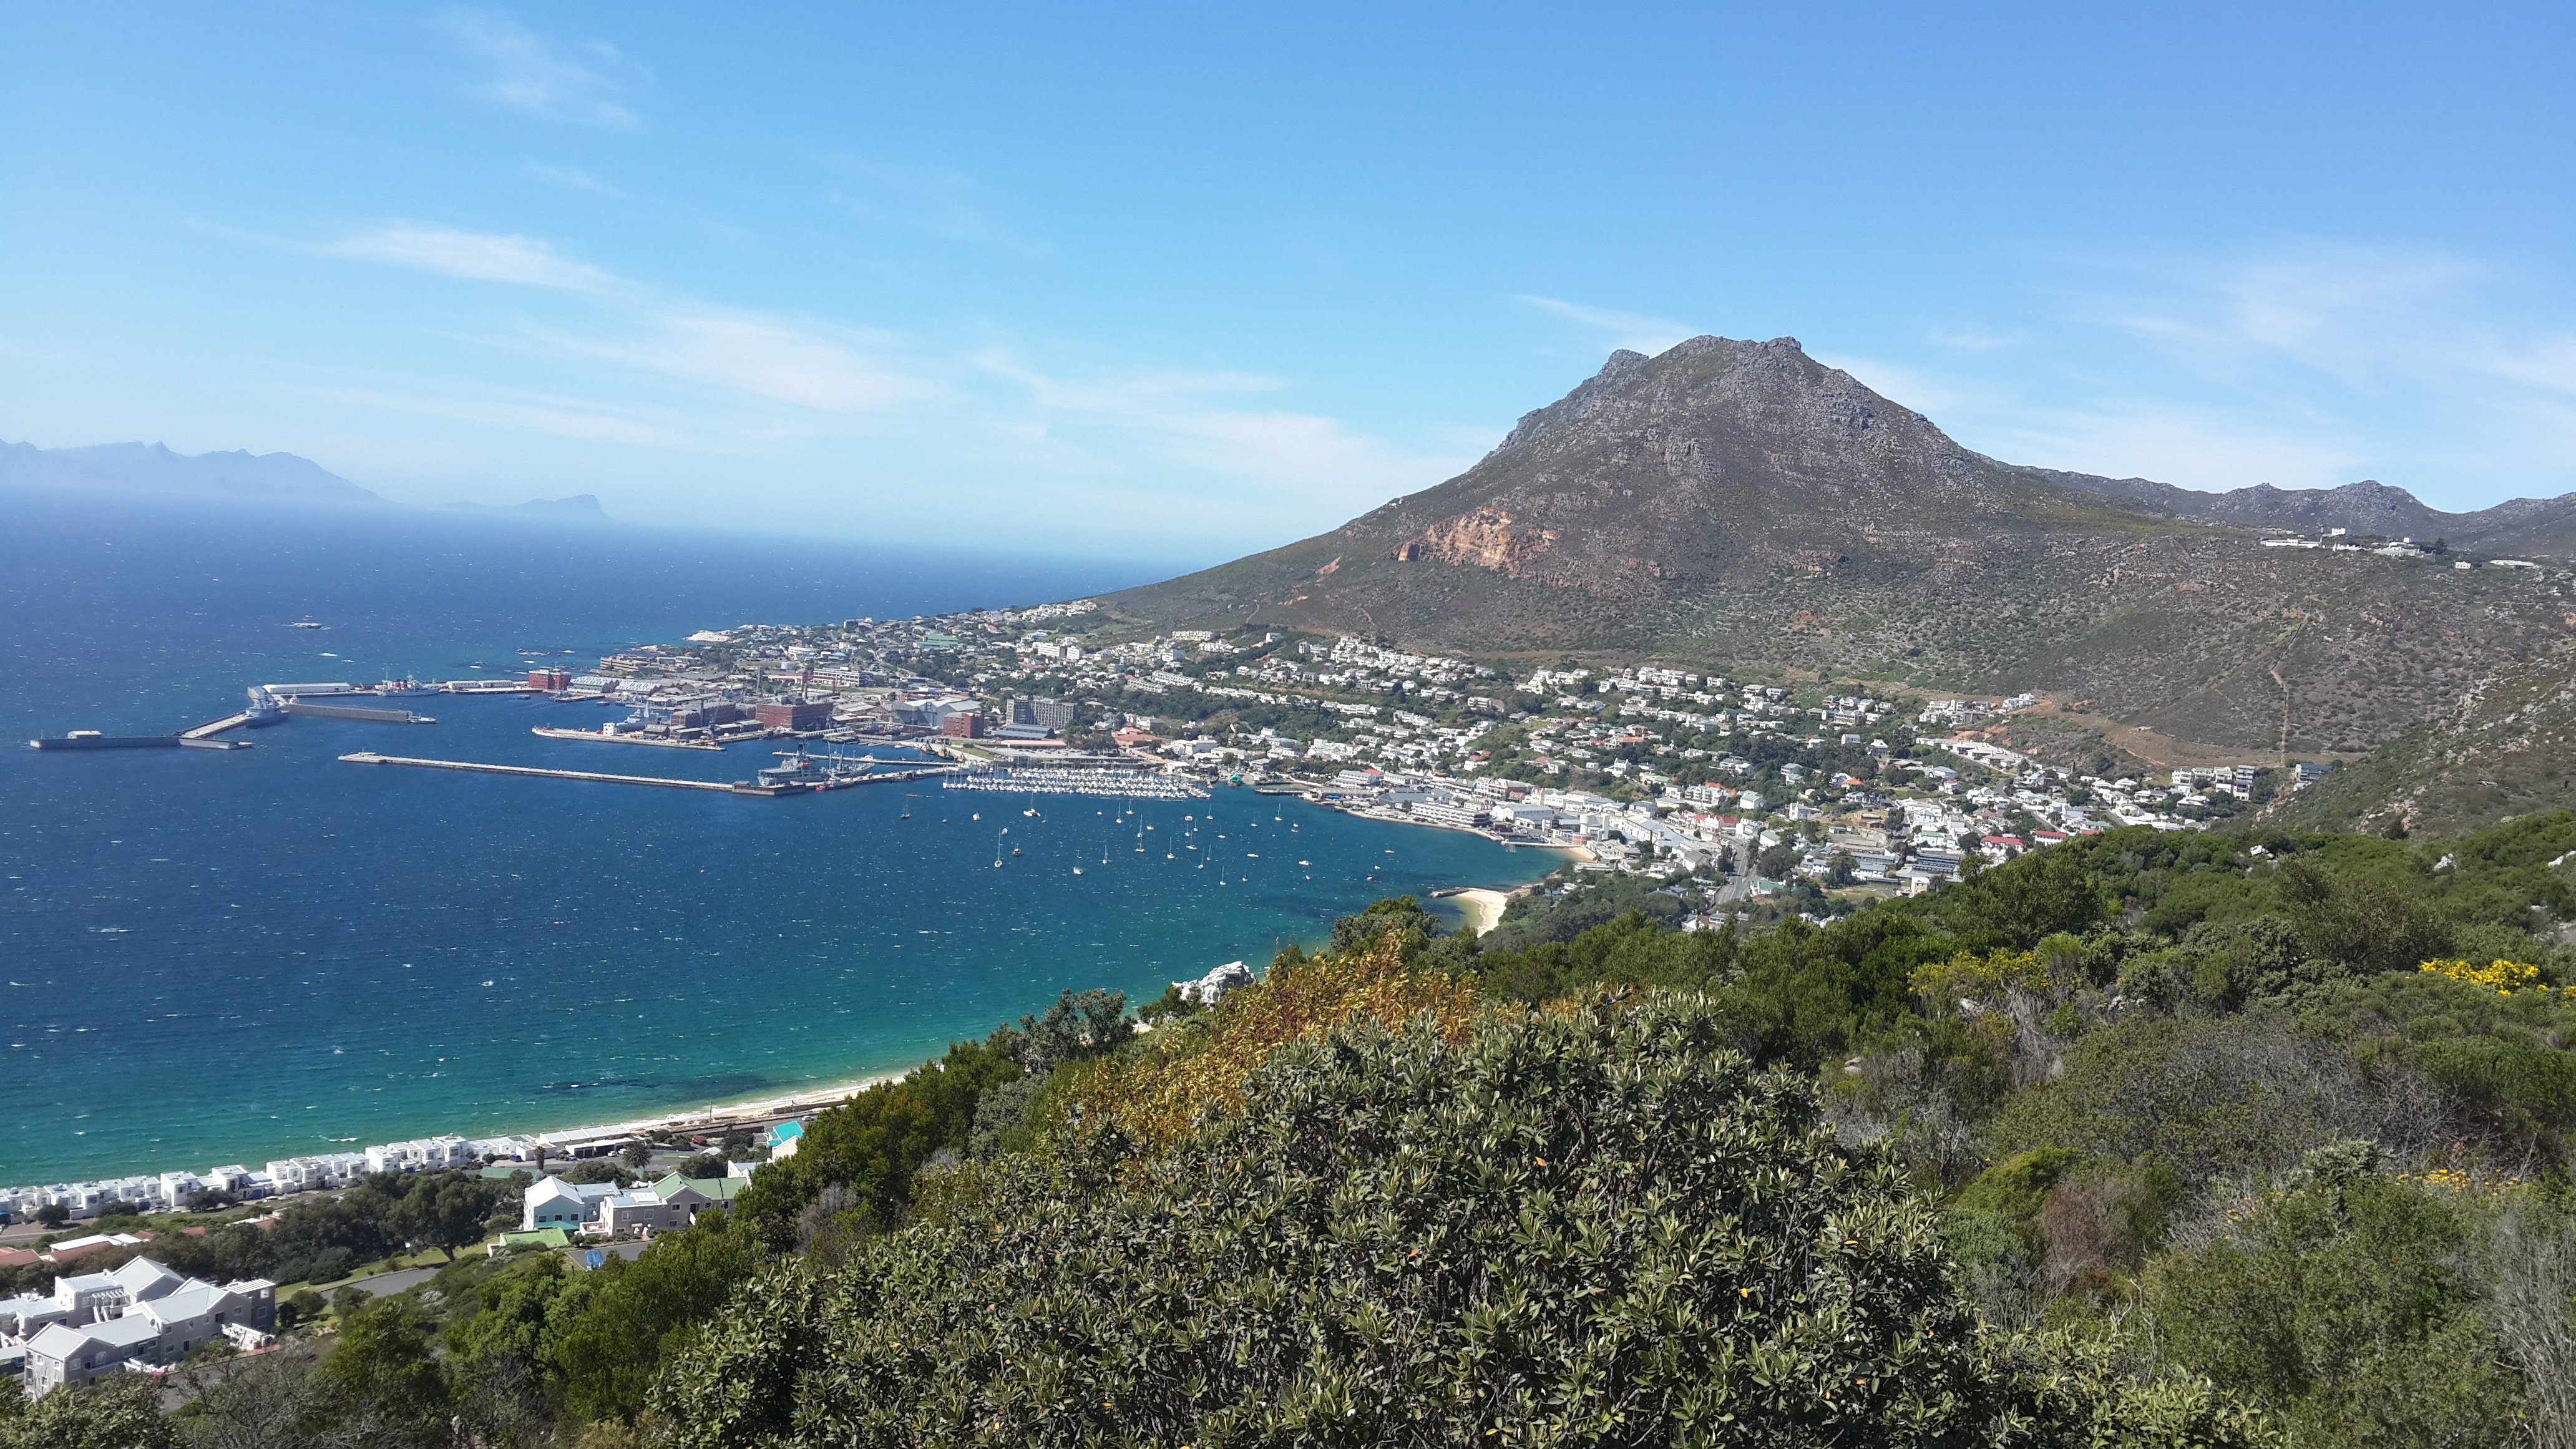
sea, coast, mountain, mountain range, vacation, cliff, cove, bay, terrain, ridge, cape, landform, geographical feature